Mozilla Thunderbird

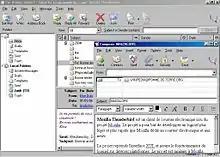
A pre-release version of Thunderbird

Thunderbird runs on a variety of platforms. Releases available on the primary distribution site support the following operating systems: